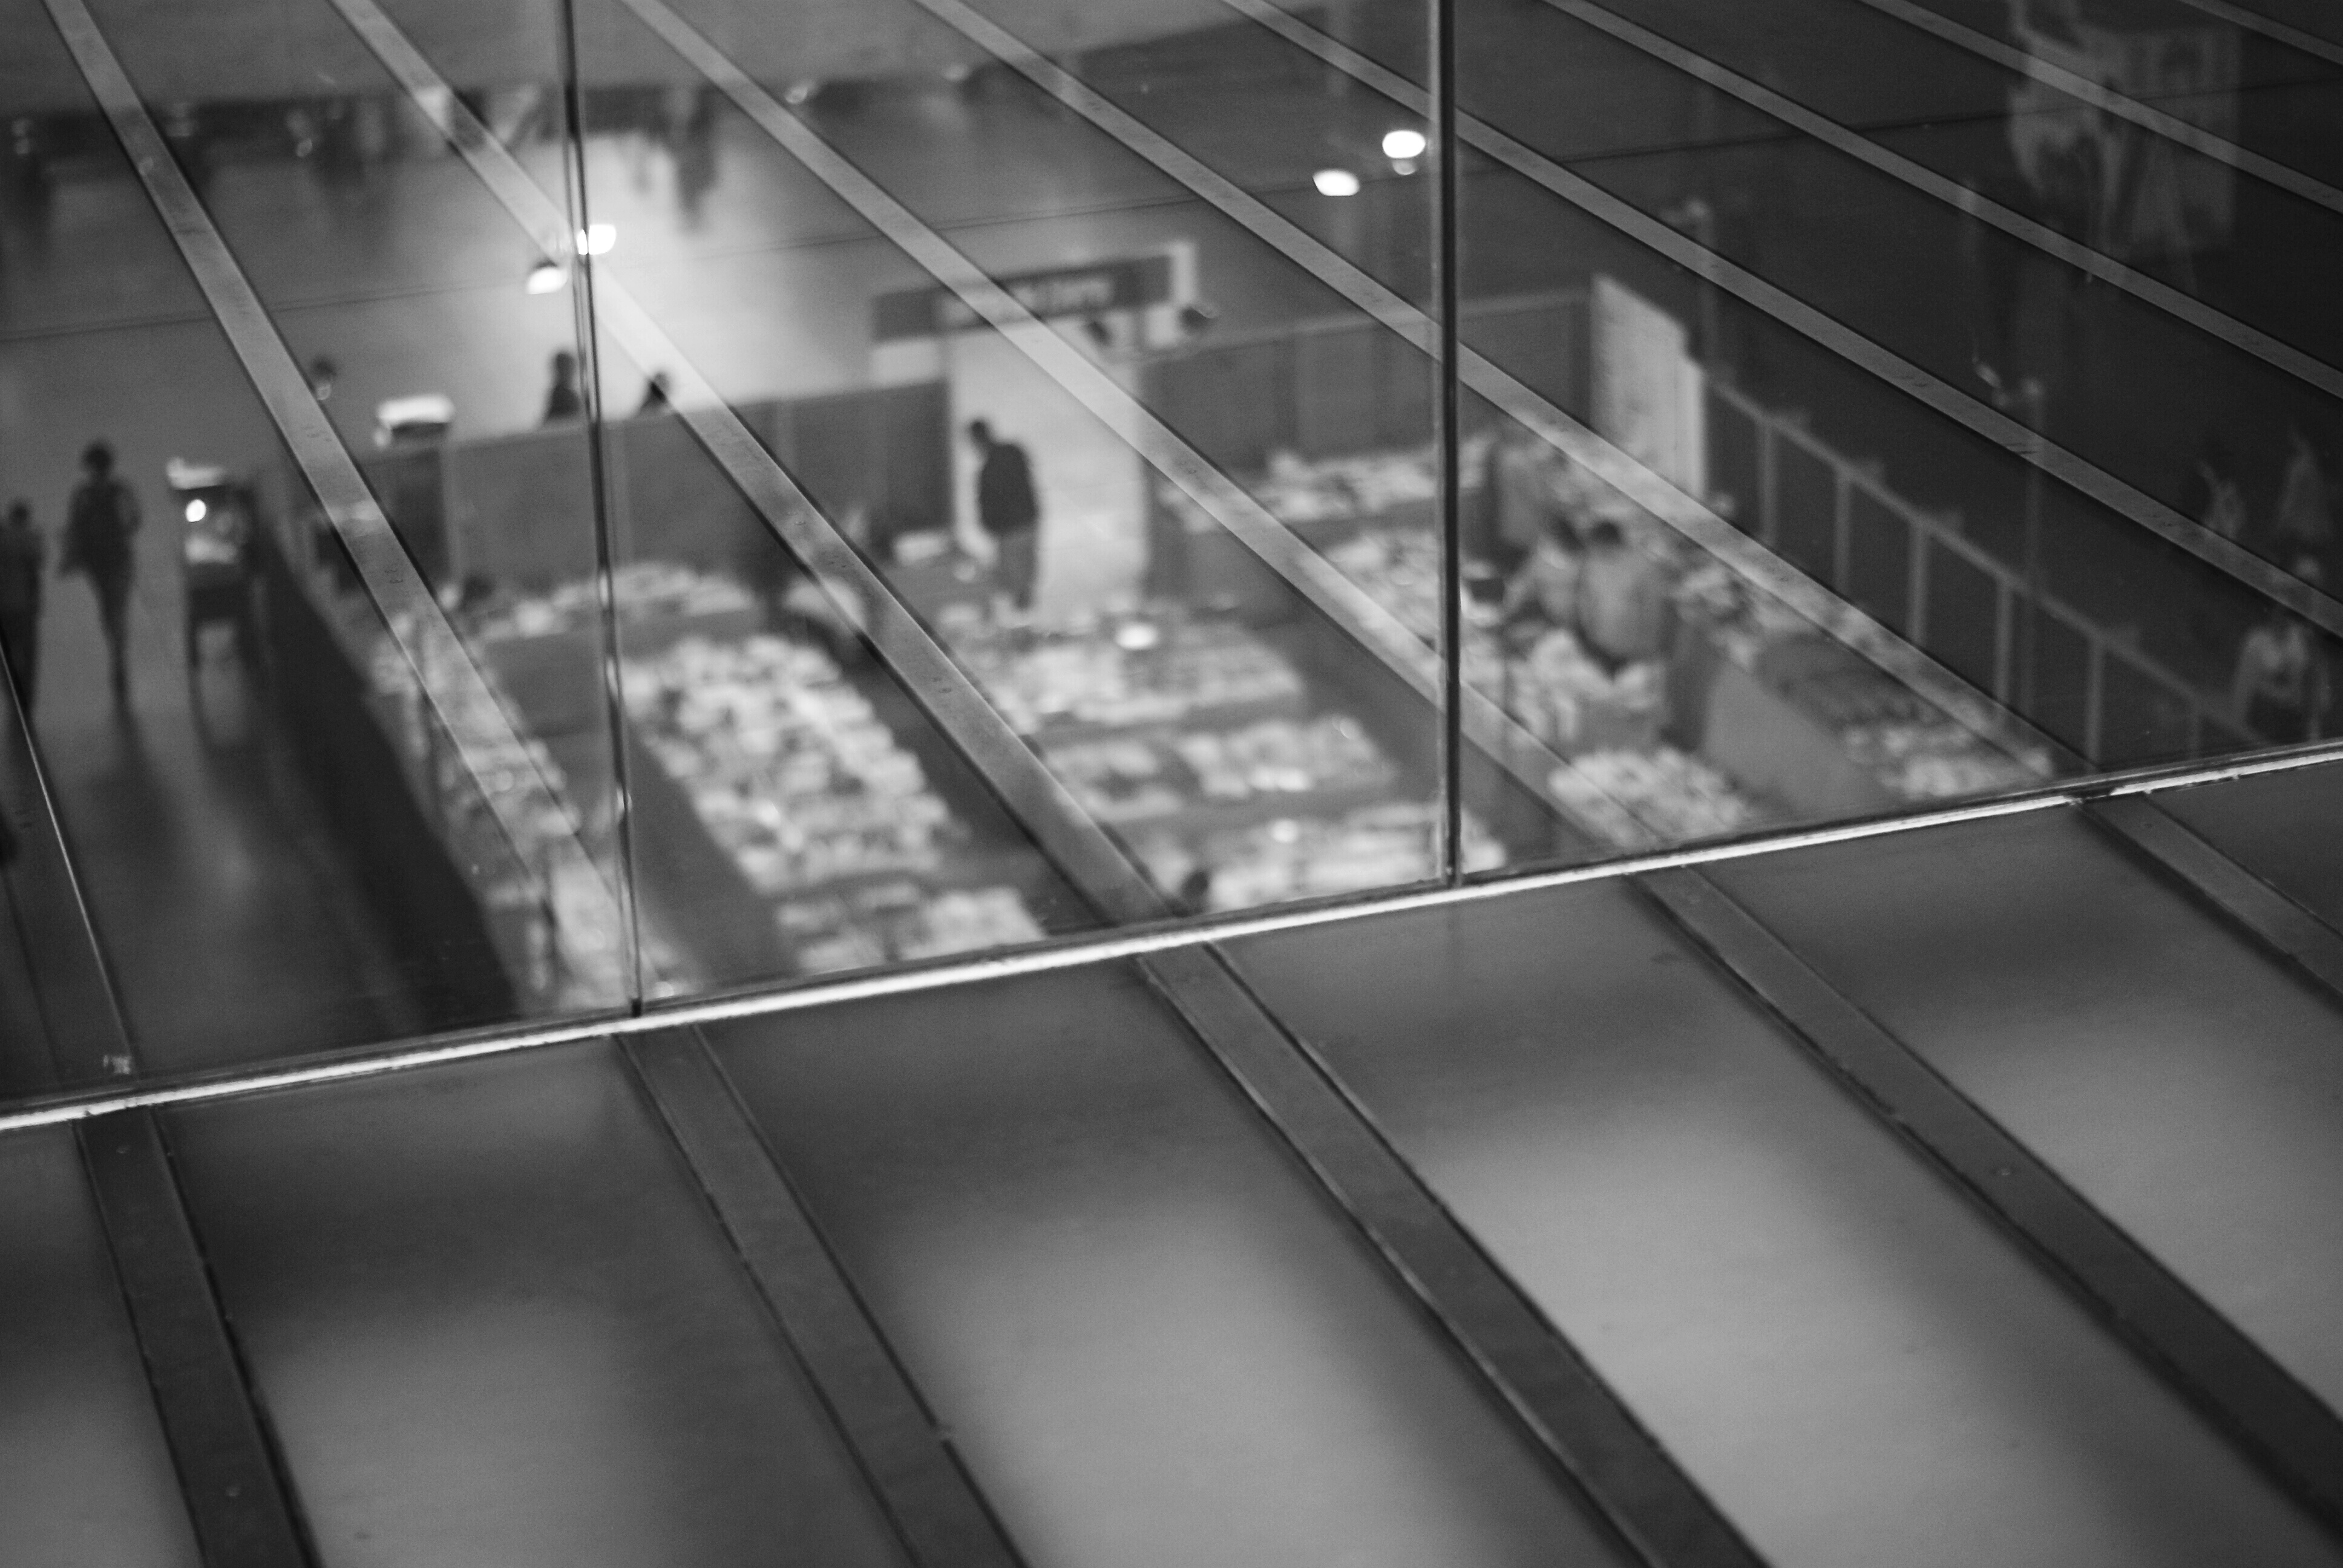
creative, light, black and white, architecture, people, white, street, photography, urban, social, escalator, dslr, line, lens, black, monochrome, interior design, streetphotography, bw, blackandwhite, blackwhite, 50mm, design, moments, symmetry, public, prime, sony, pretoebranco, rua, streetphoto, f18, shape, lisboa, moment, unposed, decisive, souls, pretobranco, sp, dslra200, pb, fotografiaderua, streetmoments, joolavinha, lavinha, sal50f18, a200, sal, monochrome photography